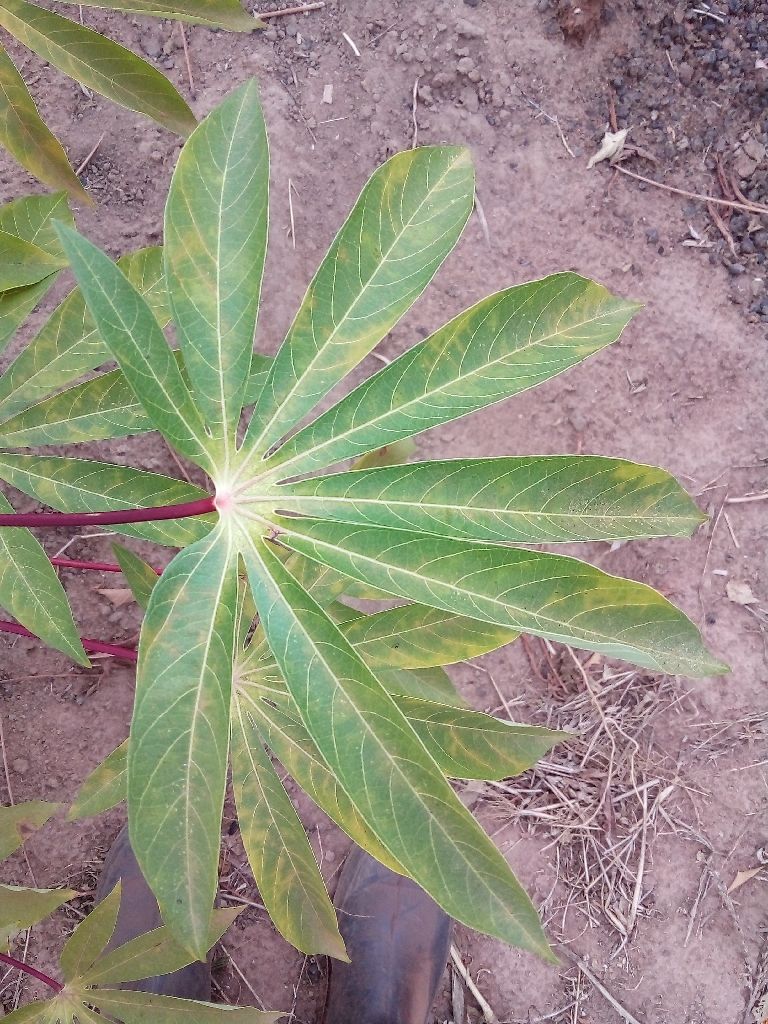
Label: cassava brown streak disease (cbsd)